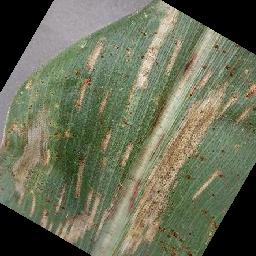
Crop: corn
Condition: (maize)_cercospora_spot_gray_spot